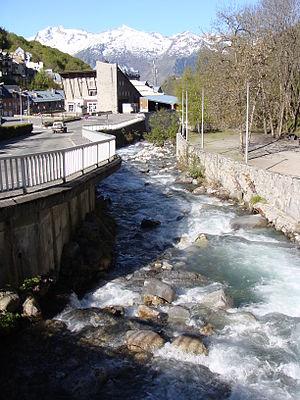
Barèges - Salle des Fêtes et le bastan
Barèges est une commune française située dans le département des Hautes-Pyrénées, en région Occitanie - son parler, comme celui de toute la Vallée, est une variété du gascon.
Le Bastan, ou ruisseau d'Oncet dans sa partie amont, est un cours d'eau français, affluent droit du gave de Gavarnie, en Lavedan, dans le département des Hautes-Pyrénées.